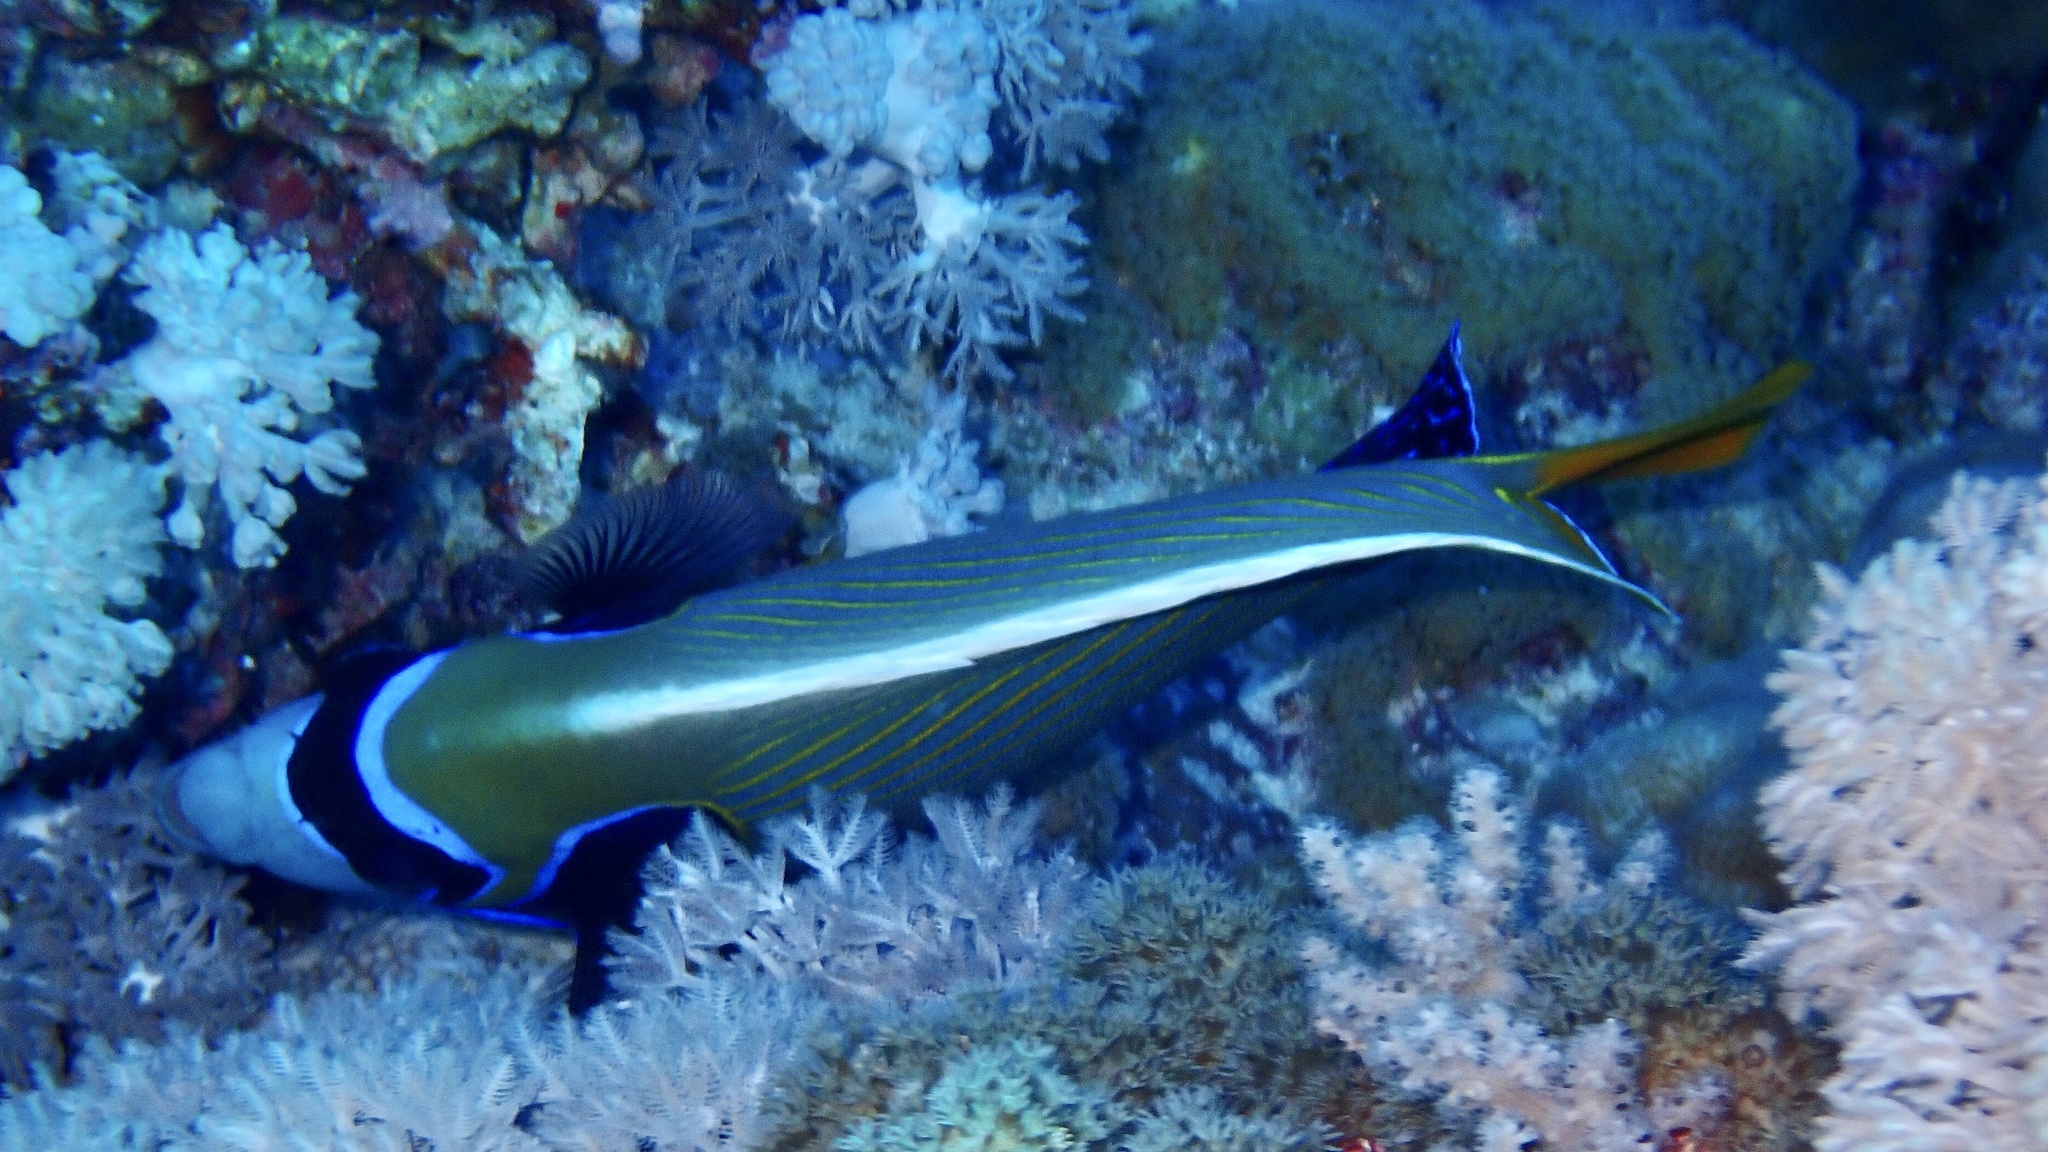
Pomacanthus imperator (Emperor Angelfish)